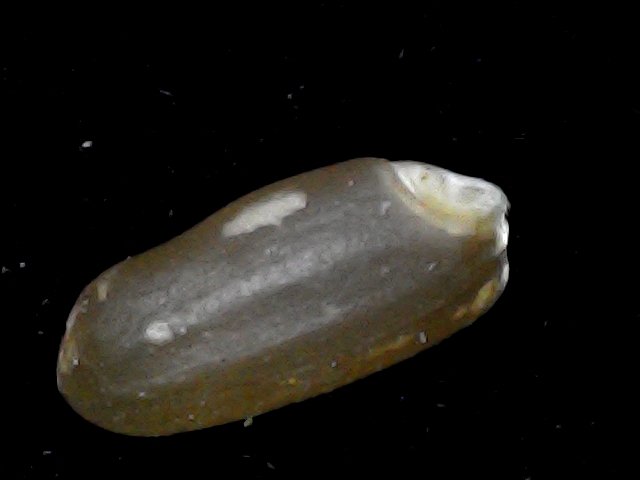
Rice variety: BD76